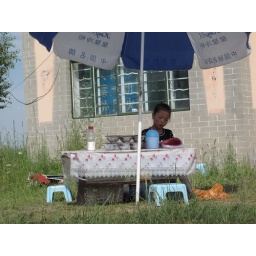
little girl (working on her homework) selling bowls of local yogurt on the hill over Ta'er si